Weston College

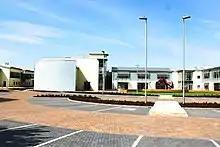
Loxton Campus

In 1998, North Somerset Council handed over the ailing Broadoak Sixth Form College on Loxton Road to Weston College, which launched the facility as Weston College's Sixth Form Centre the following year. In 2007 the building underwent substantial redevelopment and was renamed the Jill Dando Centre in commemoration of murdered local television presenter and journalist Jill Dando, who went to college on the site.